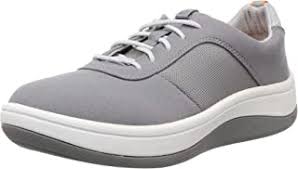
Label: Boat